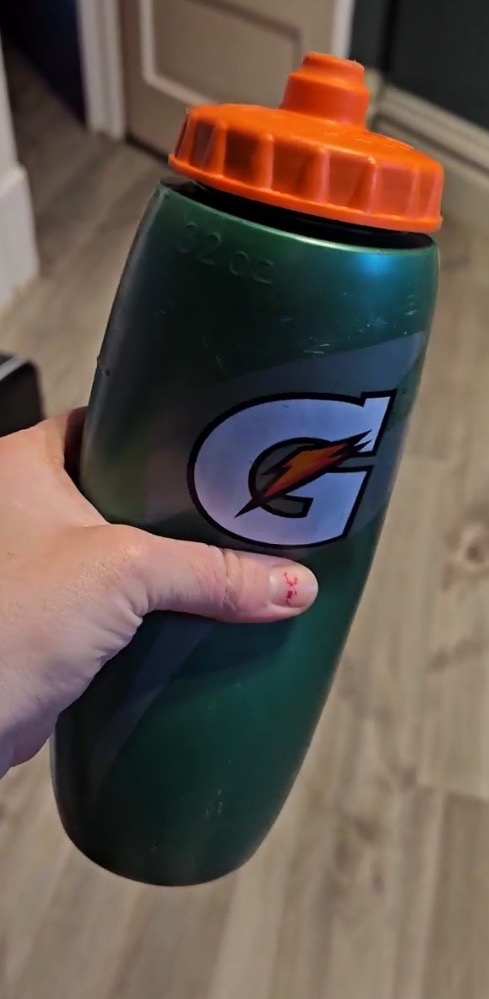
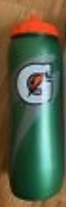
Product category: misc
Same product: yes